Julius Nyerere

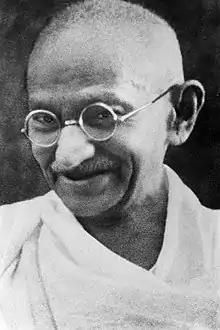
In campaigning for Tanganyikan independence using non-violent methods, Nyerere was inspired by the example of Indian independence leader Mahatma Gandhi.

In April 1949, Nyerere flew from Dar es Salaam to Southampton, England. He then travelled, by train, from London to Edinburgh. In the city, Nyerere took lodgings in a building for "colonial persons" in The Grange suburb. Starting his studies at the University of Edinburgh, he began with a short course in chemistry and physics and also passed Higher English in the Scottish Universities Preliminary Examination. In October 1949 he was accepted for entry to study for a Master of Arts degree at the University of Edinburgh's Faculty of Arts; his was an Ordinary Degree of Master of Arts, which was considered an undergraduate degree, the equivalent of a Bachelor of Arts in most English universities.